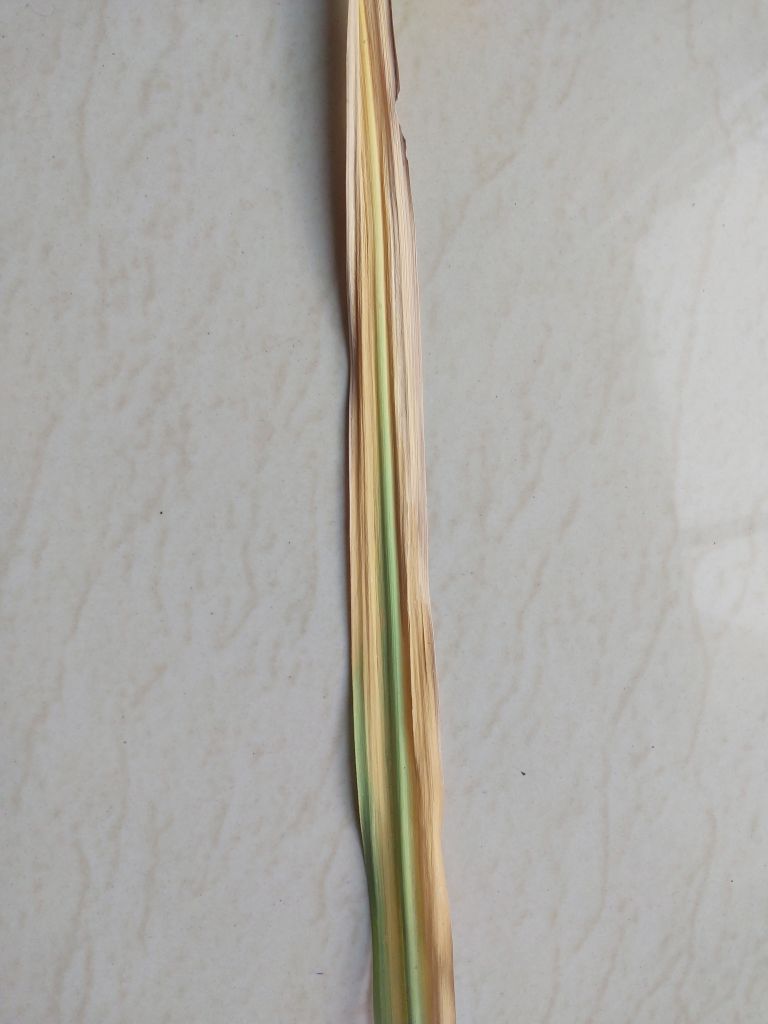
Label: Yellow Leaf